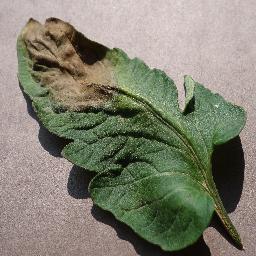
Label: Tomato___Late_blight